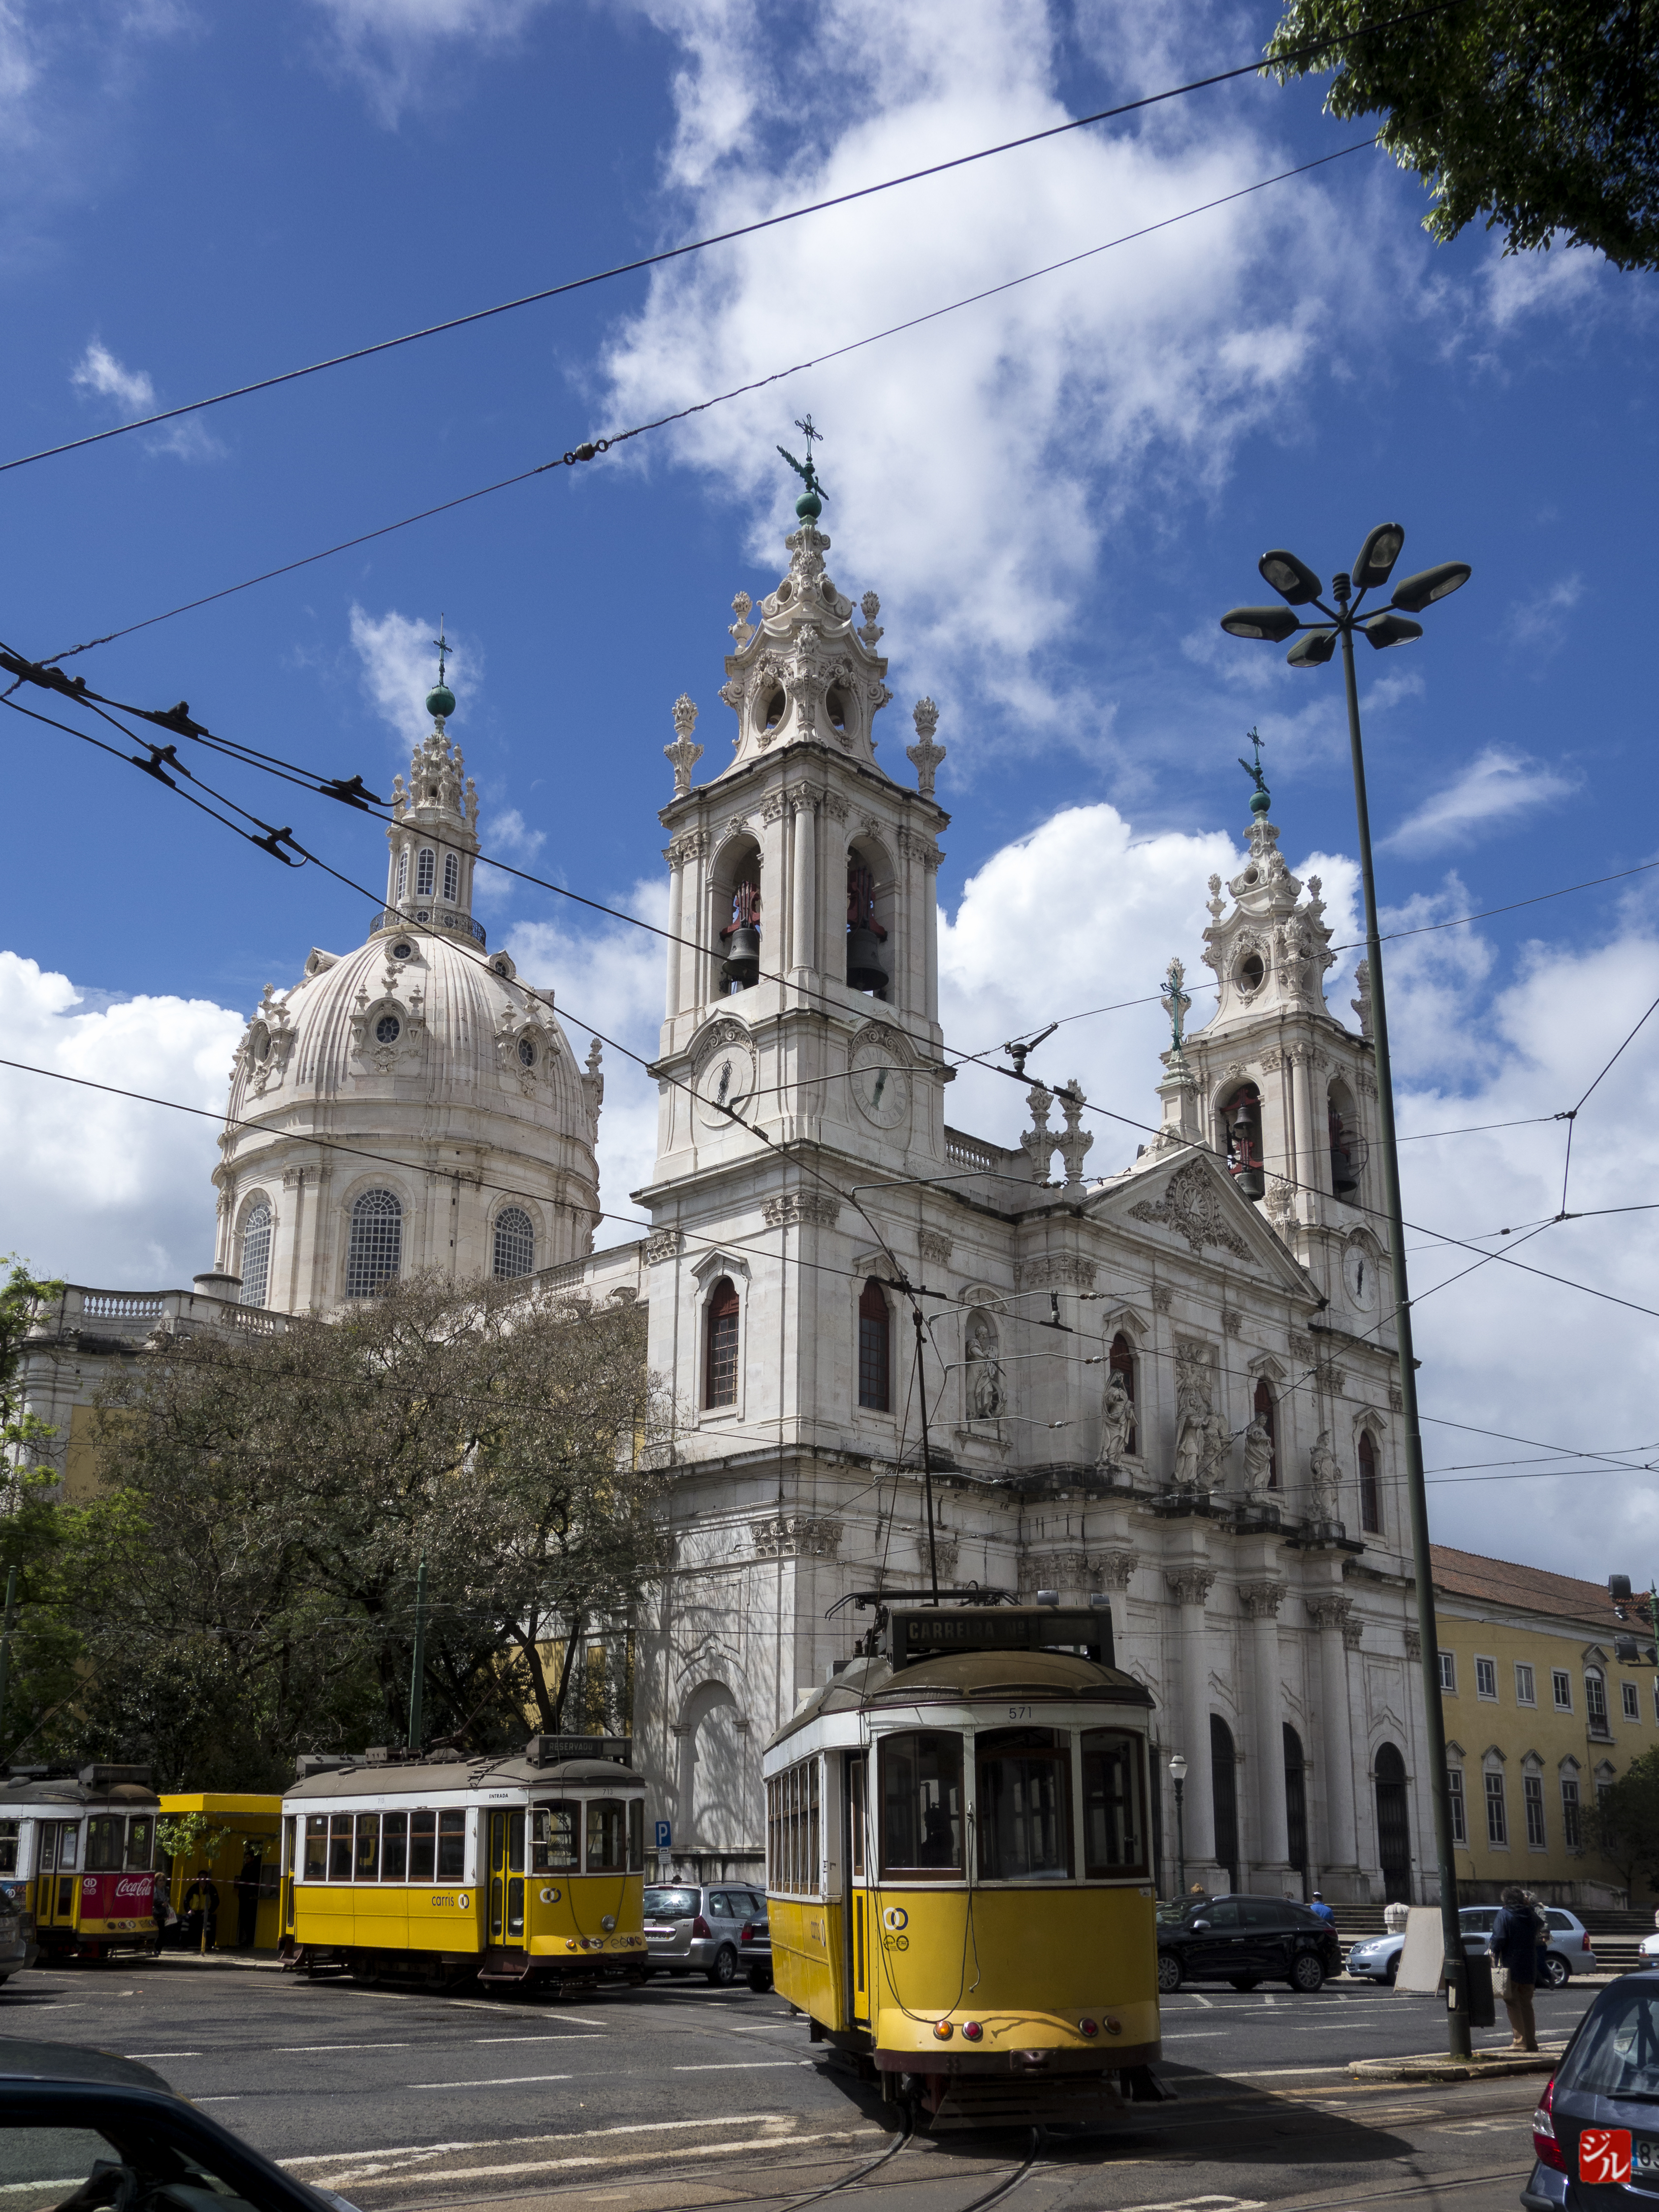
town, cityscape, tram, transport, vehicle, tramway, lisboa, lisbonne, estrela, lapa, lappa, tours